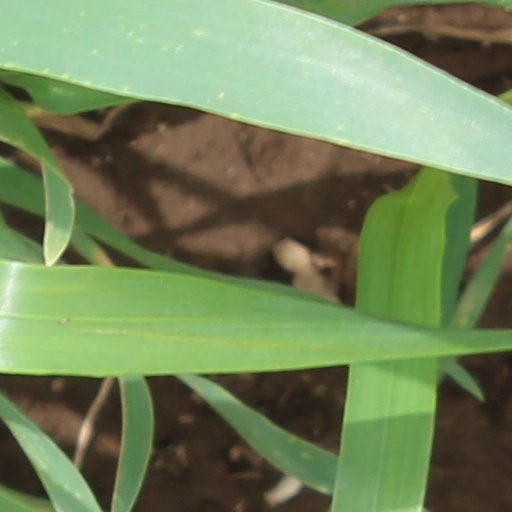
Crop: wheat